Easter

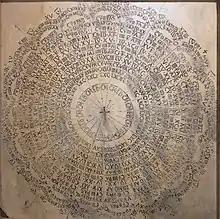
A calendar of the dates of Easter, for the 95 years 532626, marble, in the Museum of Ravenna Cathedral, Italy. Five 19-year cycles are represented as concentric circles. Dates are given using the system of the Roman calendar, as well as the day of the lunar month.

In 725, Bede succinctly wrote: "The Sunday following the full Moon which falls on or after the equinox will give the lawful Easter." However, this does not precisely reflect the ecclesiastical rules. The full moon referred to (called the Paschal full moon) is not an astronomical full moon, but the 14th day of a lunar month. Another difference is that the astronomical equinox is a natural astronomical phenomenon, which can fall on 19, 20, or 21 March, while the ecclesiastical date is fixed by convention on 21 March.